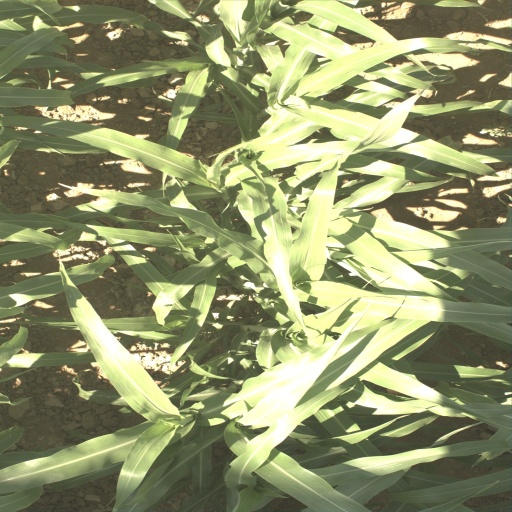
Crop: sorghum